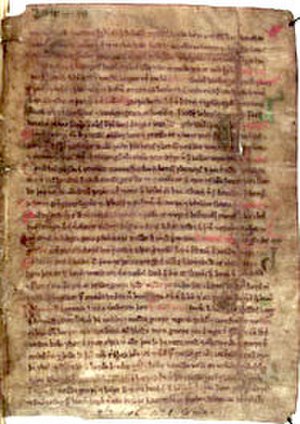
Vikingernes ekspansion / Nordatlanten / Island
En side fra manuskriptet Landnámabók på Árni Magnússon-instituttet i Reykjavík, Island.
Vikingernes ekspansion var en proces, hvor vikinger fra Skandinavien sejlede over det meste af Nordatlanten, rundt i hele Europa og nåede så langt syd som Nordafrika, mod øst til Rusland, Konstantinopel og Mellemøsten. Under Leif den Lykkelige, der var søn af Erik den Røde, nåede de til Nordamerika, hvor de etablerede en kortlivet bosættelse i det område, som i dag kaldes L'Anse aux Meadows i Newfoundland and Labrador i Canada. Mere permanente og stabile bosættelser blev etableret i Grønland, Island, Storbritannien og Normandiet, hvor Rurik fik tildelt området af landets regent. Perioden varede fra det første beskrevne angreb i 793 på Lindisfarne i England og op i 1200-tallet. Orkney- og Shetlandsøerne var de sidste af vikingernes erobringer, der kom tilbage på skotsk hånd i 1468.